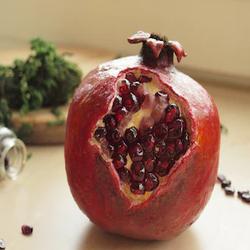
Label: Pomegranate